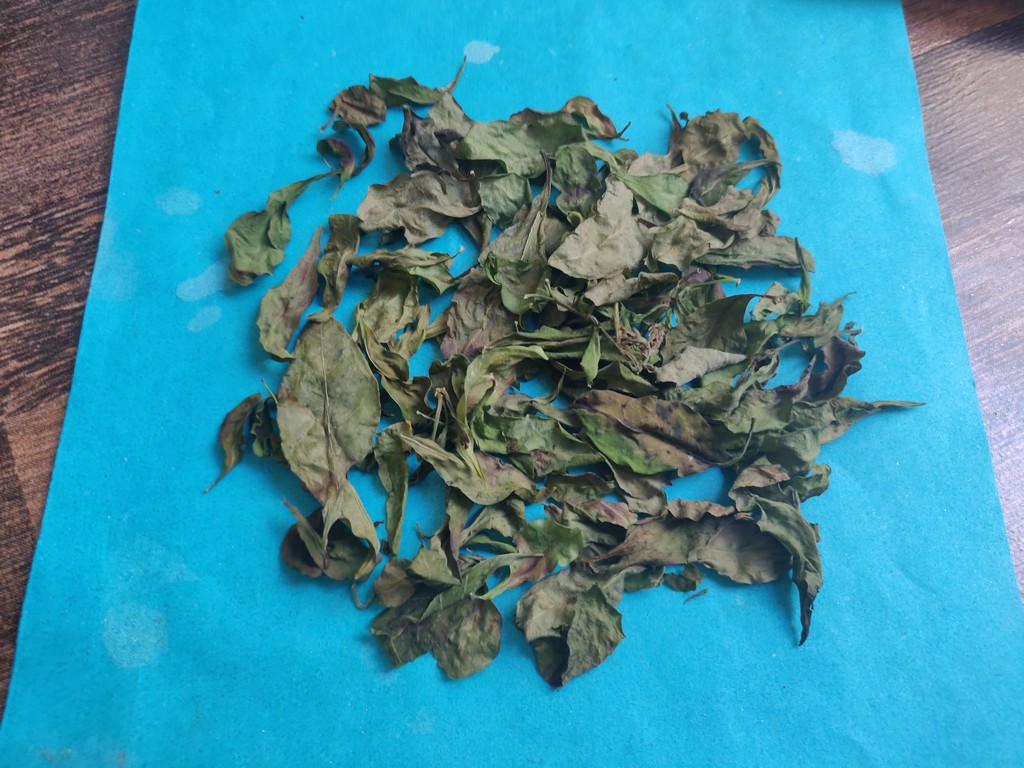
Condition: Dried
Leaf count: multiple
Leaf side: unknown